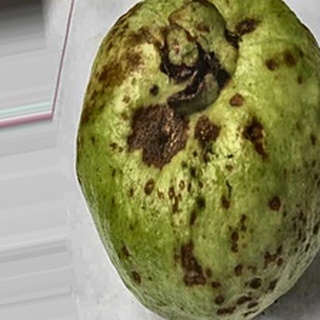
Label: guava_anthracnose